Basketball uniform

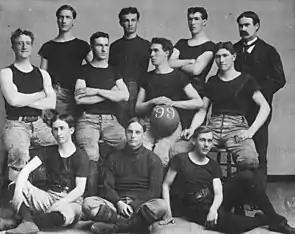
The 1899 University of Kansas basketball team, demonstrating uniforms of sleeveless jerseys and long pants

A basketball uniform is a type of uniform worn by basketball players. Basketball uniforms consist of a jersey that features the number and typically the last name of the player on the back, as well as shorts and athletic shoes. Within teams, players wear uniforms representing the team colors; the home team usually wears a lighter-colored uniform, while the visiting team wears a darker-colored uniform.